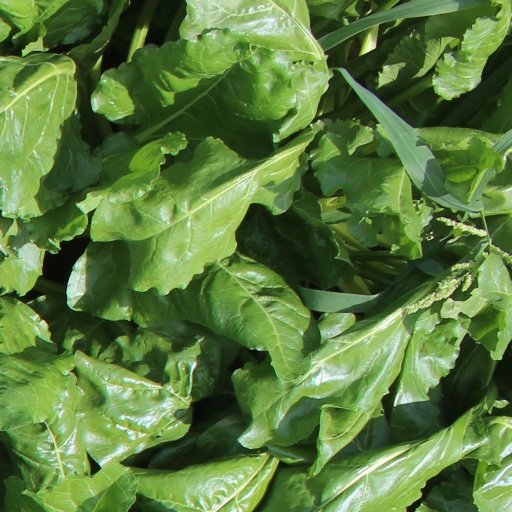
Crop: sugar beet